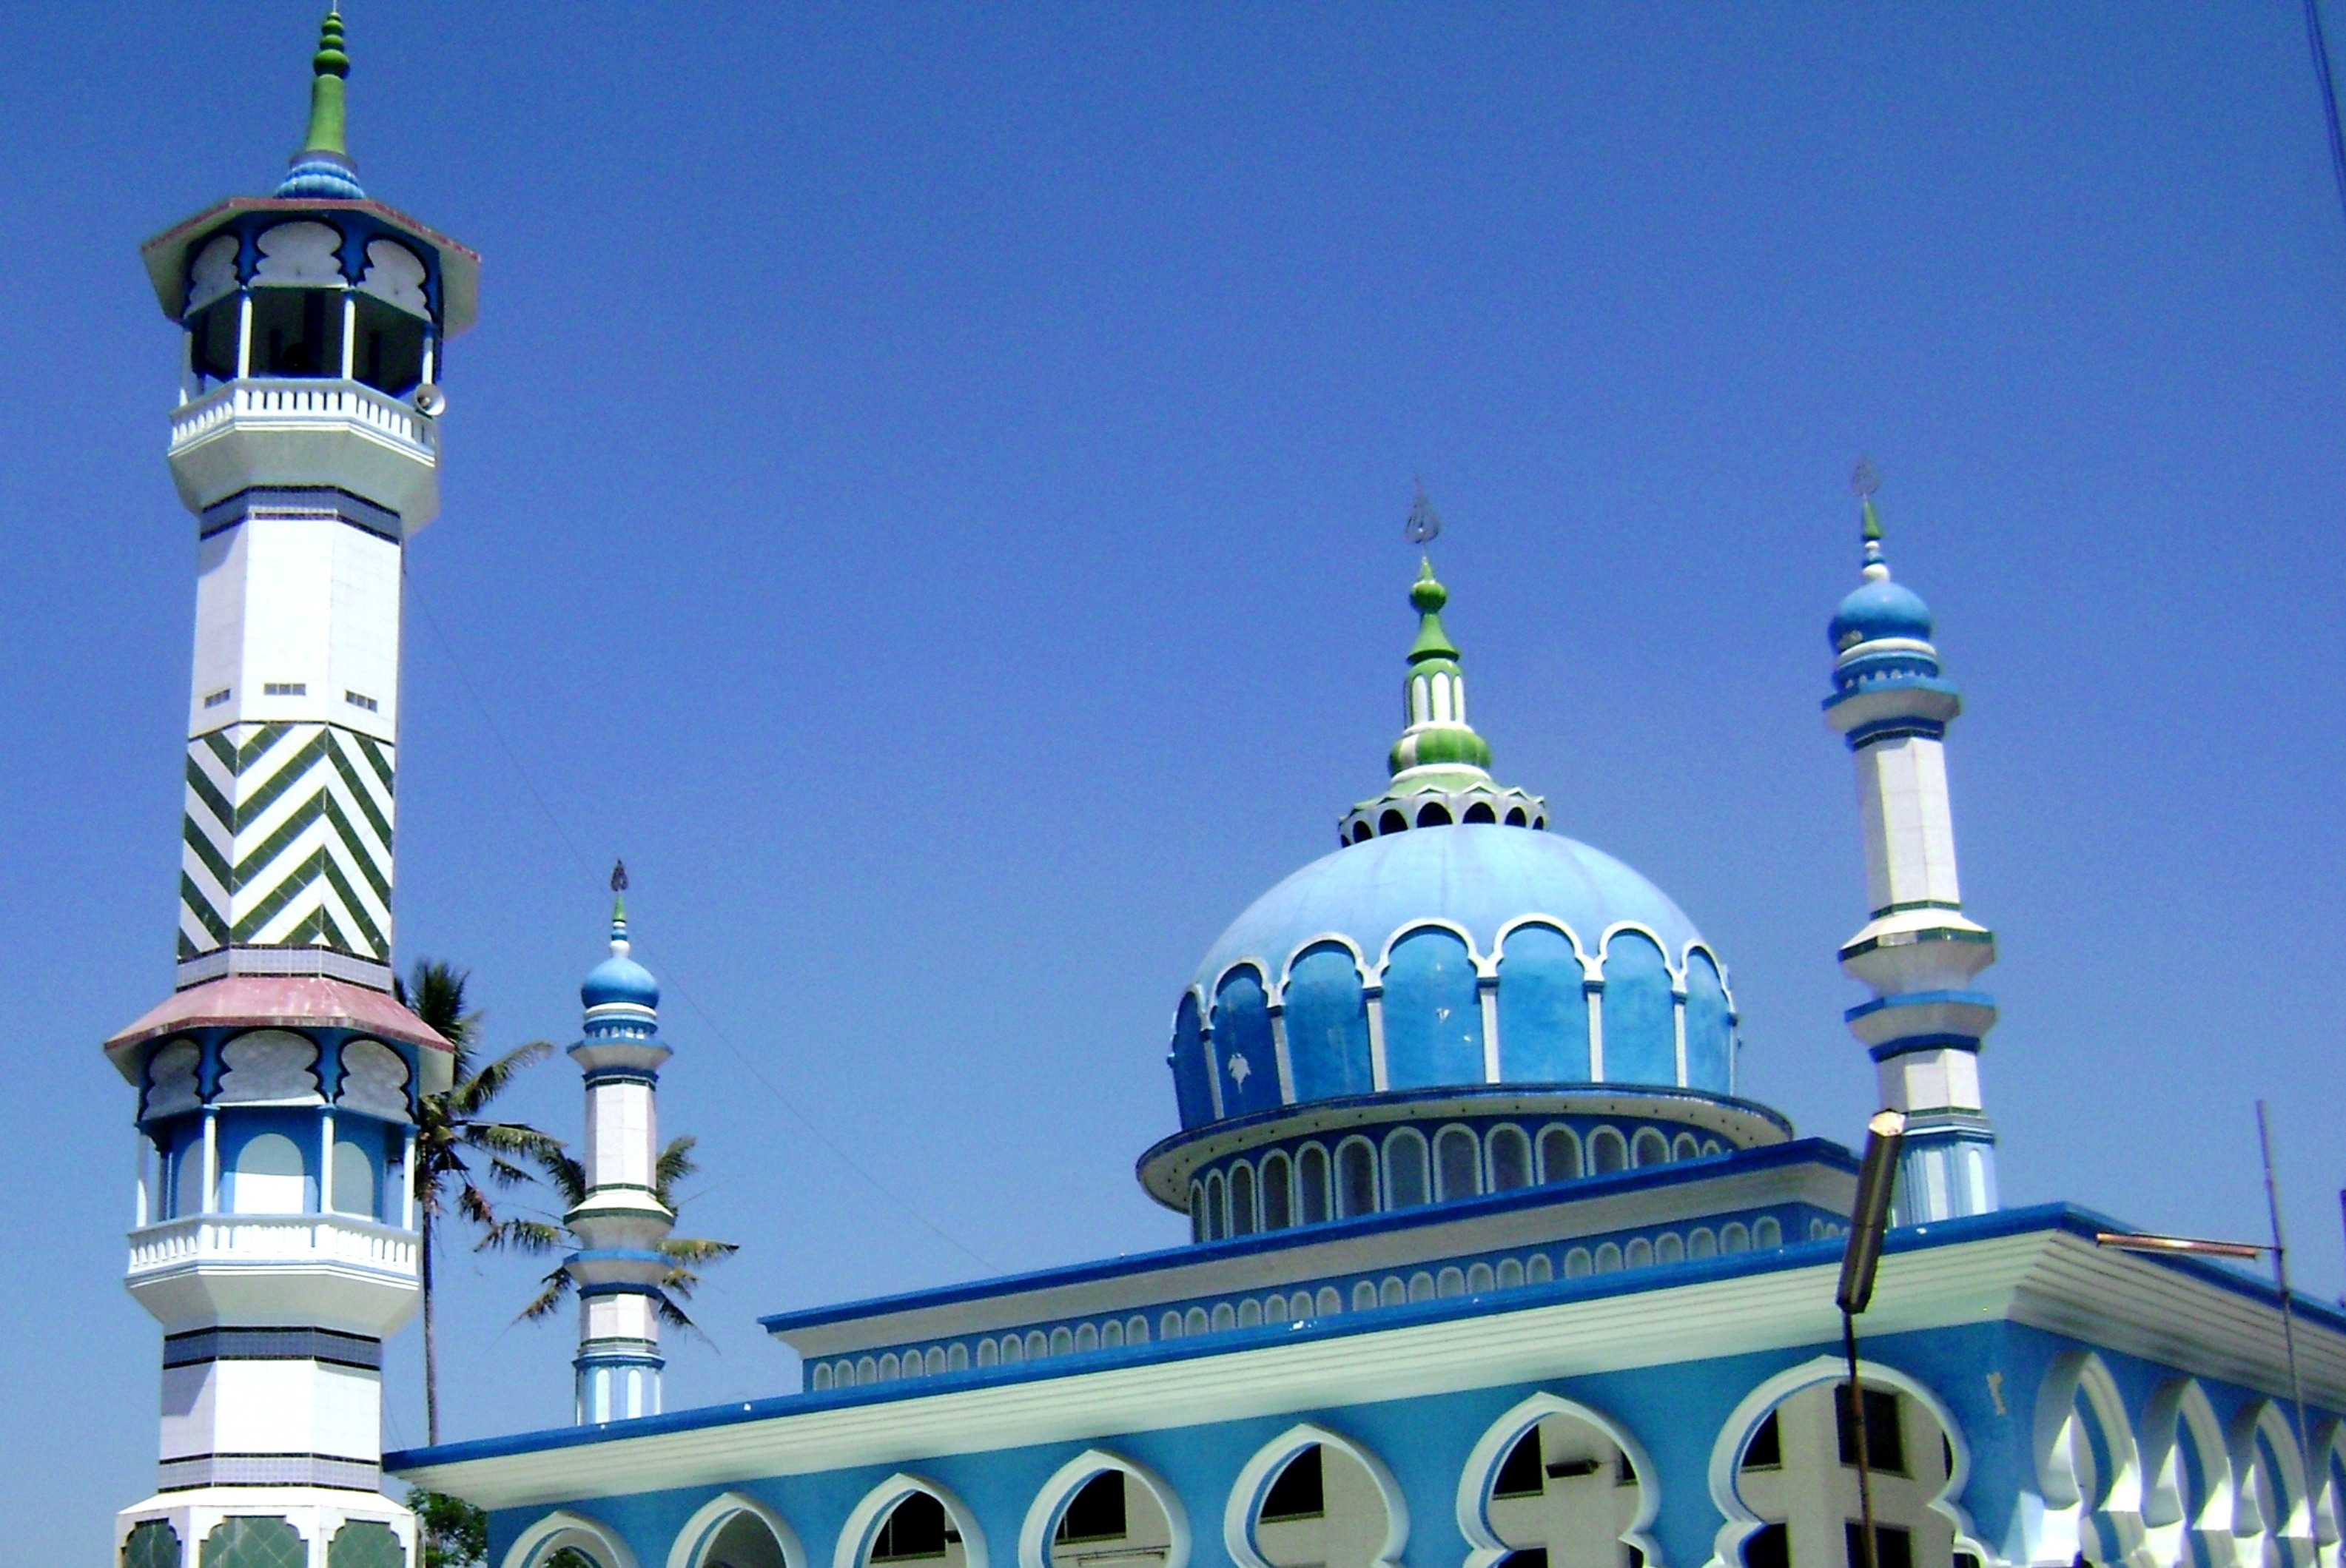
architecture, building, tower, religion, landmark, blue, place of worship, towers, faith, mosque, islam, dome, indonesia, java, masjid, muslim, islamic, moslem, east java, jawa timur, malang, gondanglegi, bright blue domes